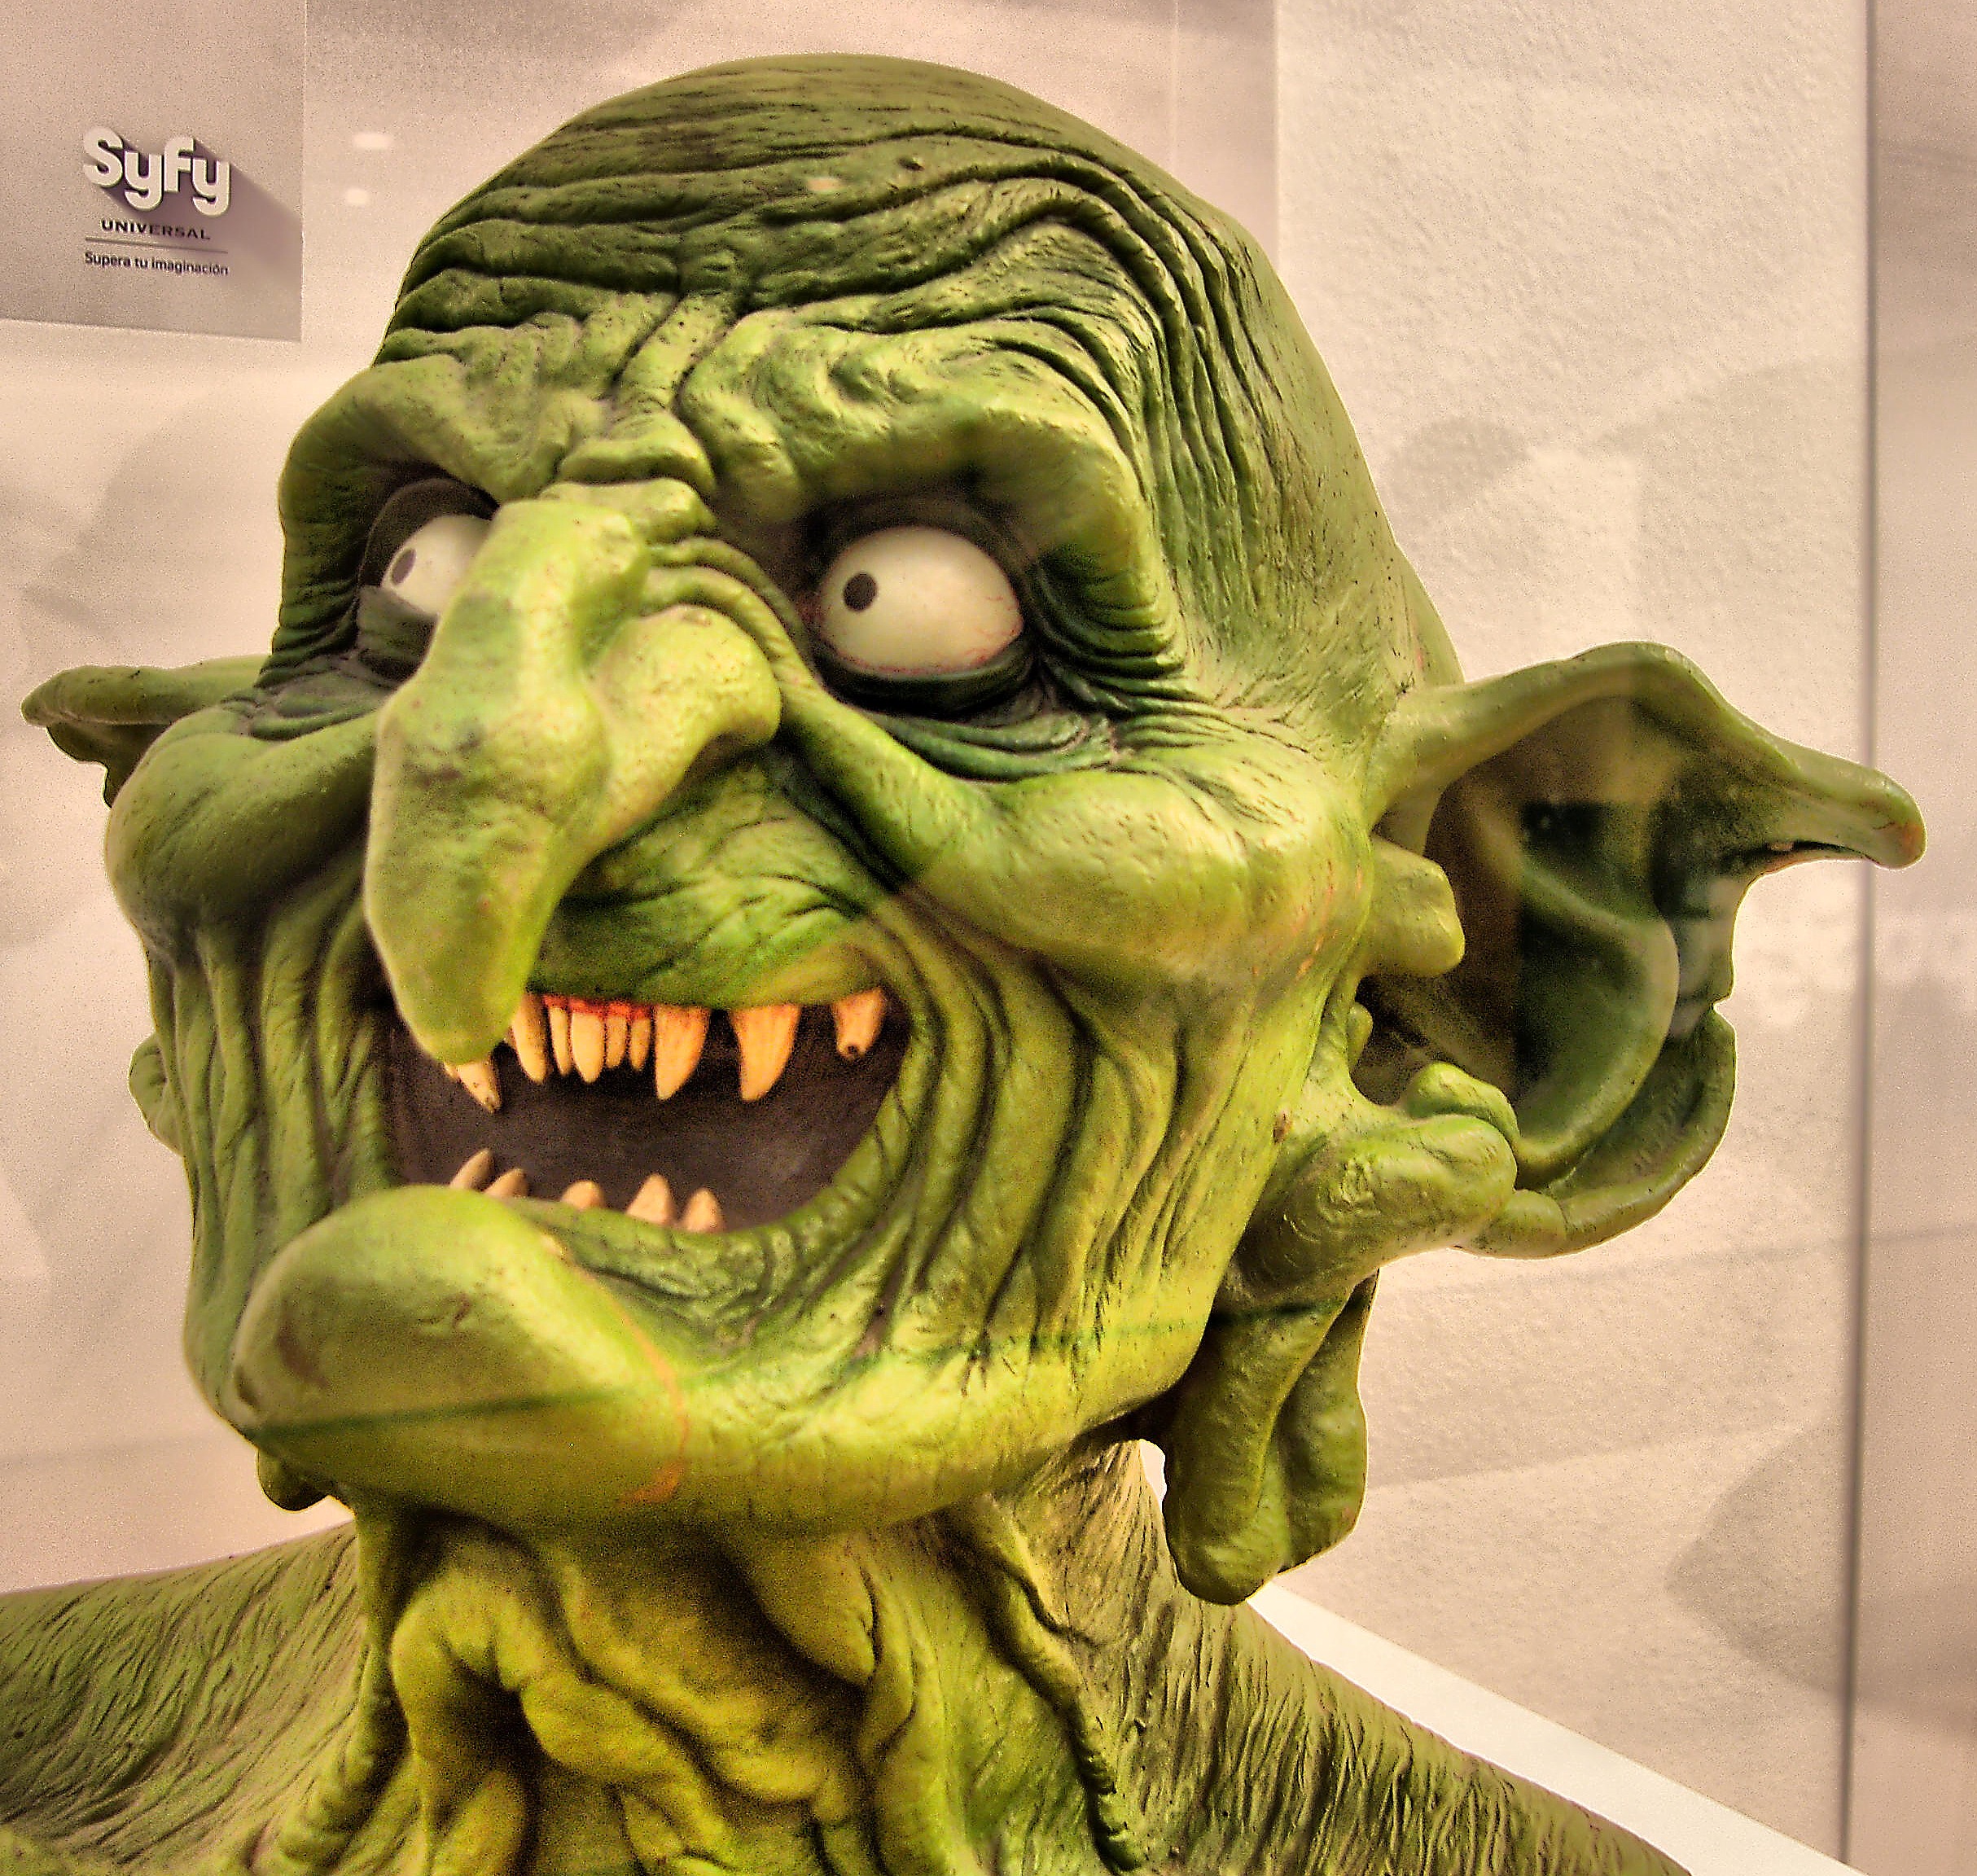
monument, statue, green, sculpture, art, illustration, head, mygearandme, carving